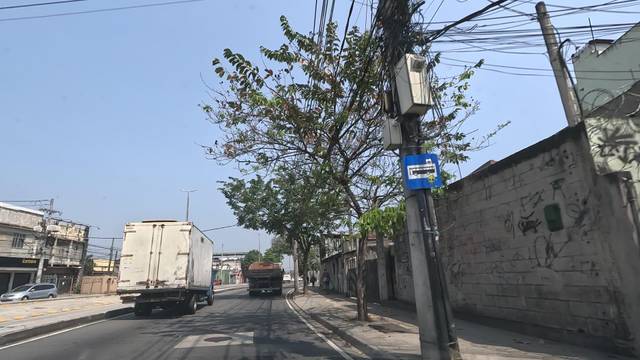
Region: Brazil
Coordinates: -22.93, -43.373